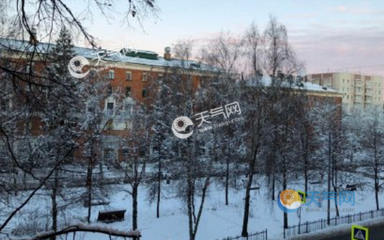
Weather: snow or frosty